Swords, Ontario

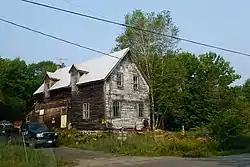
Swords General Store

Swords is a ghost town and former railway point in central Ontario, Canada, in the township of Seguin in the District of Parry Sound.